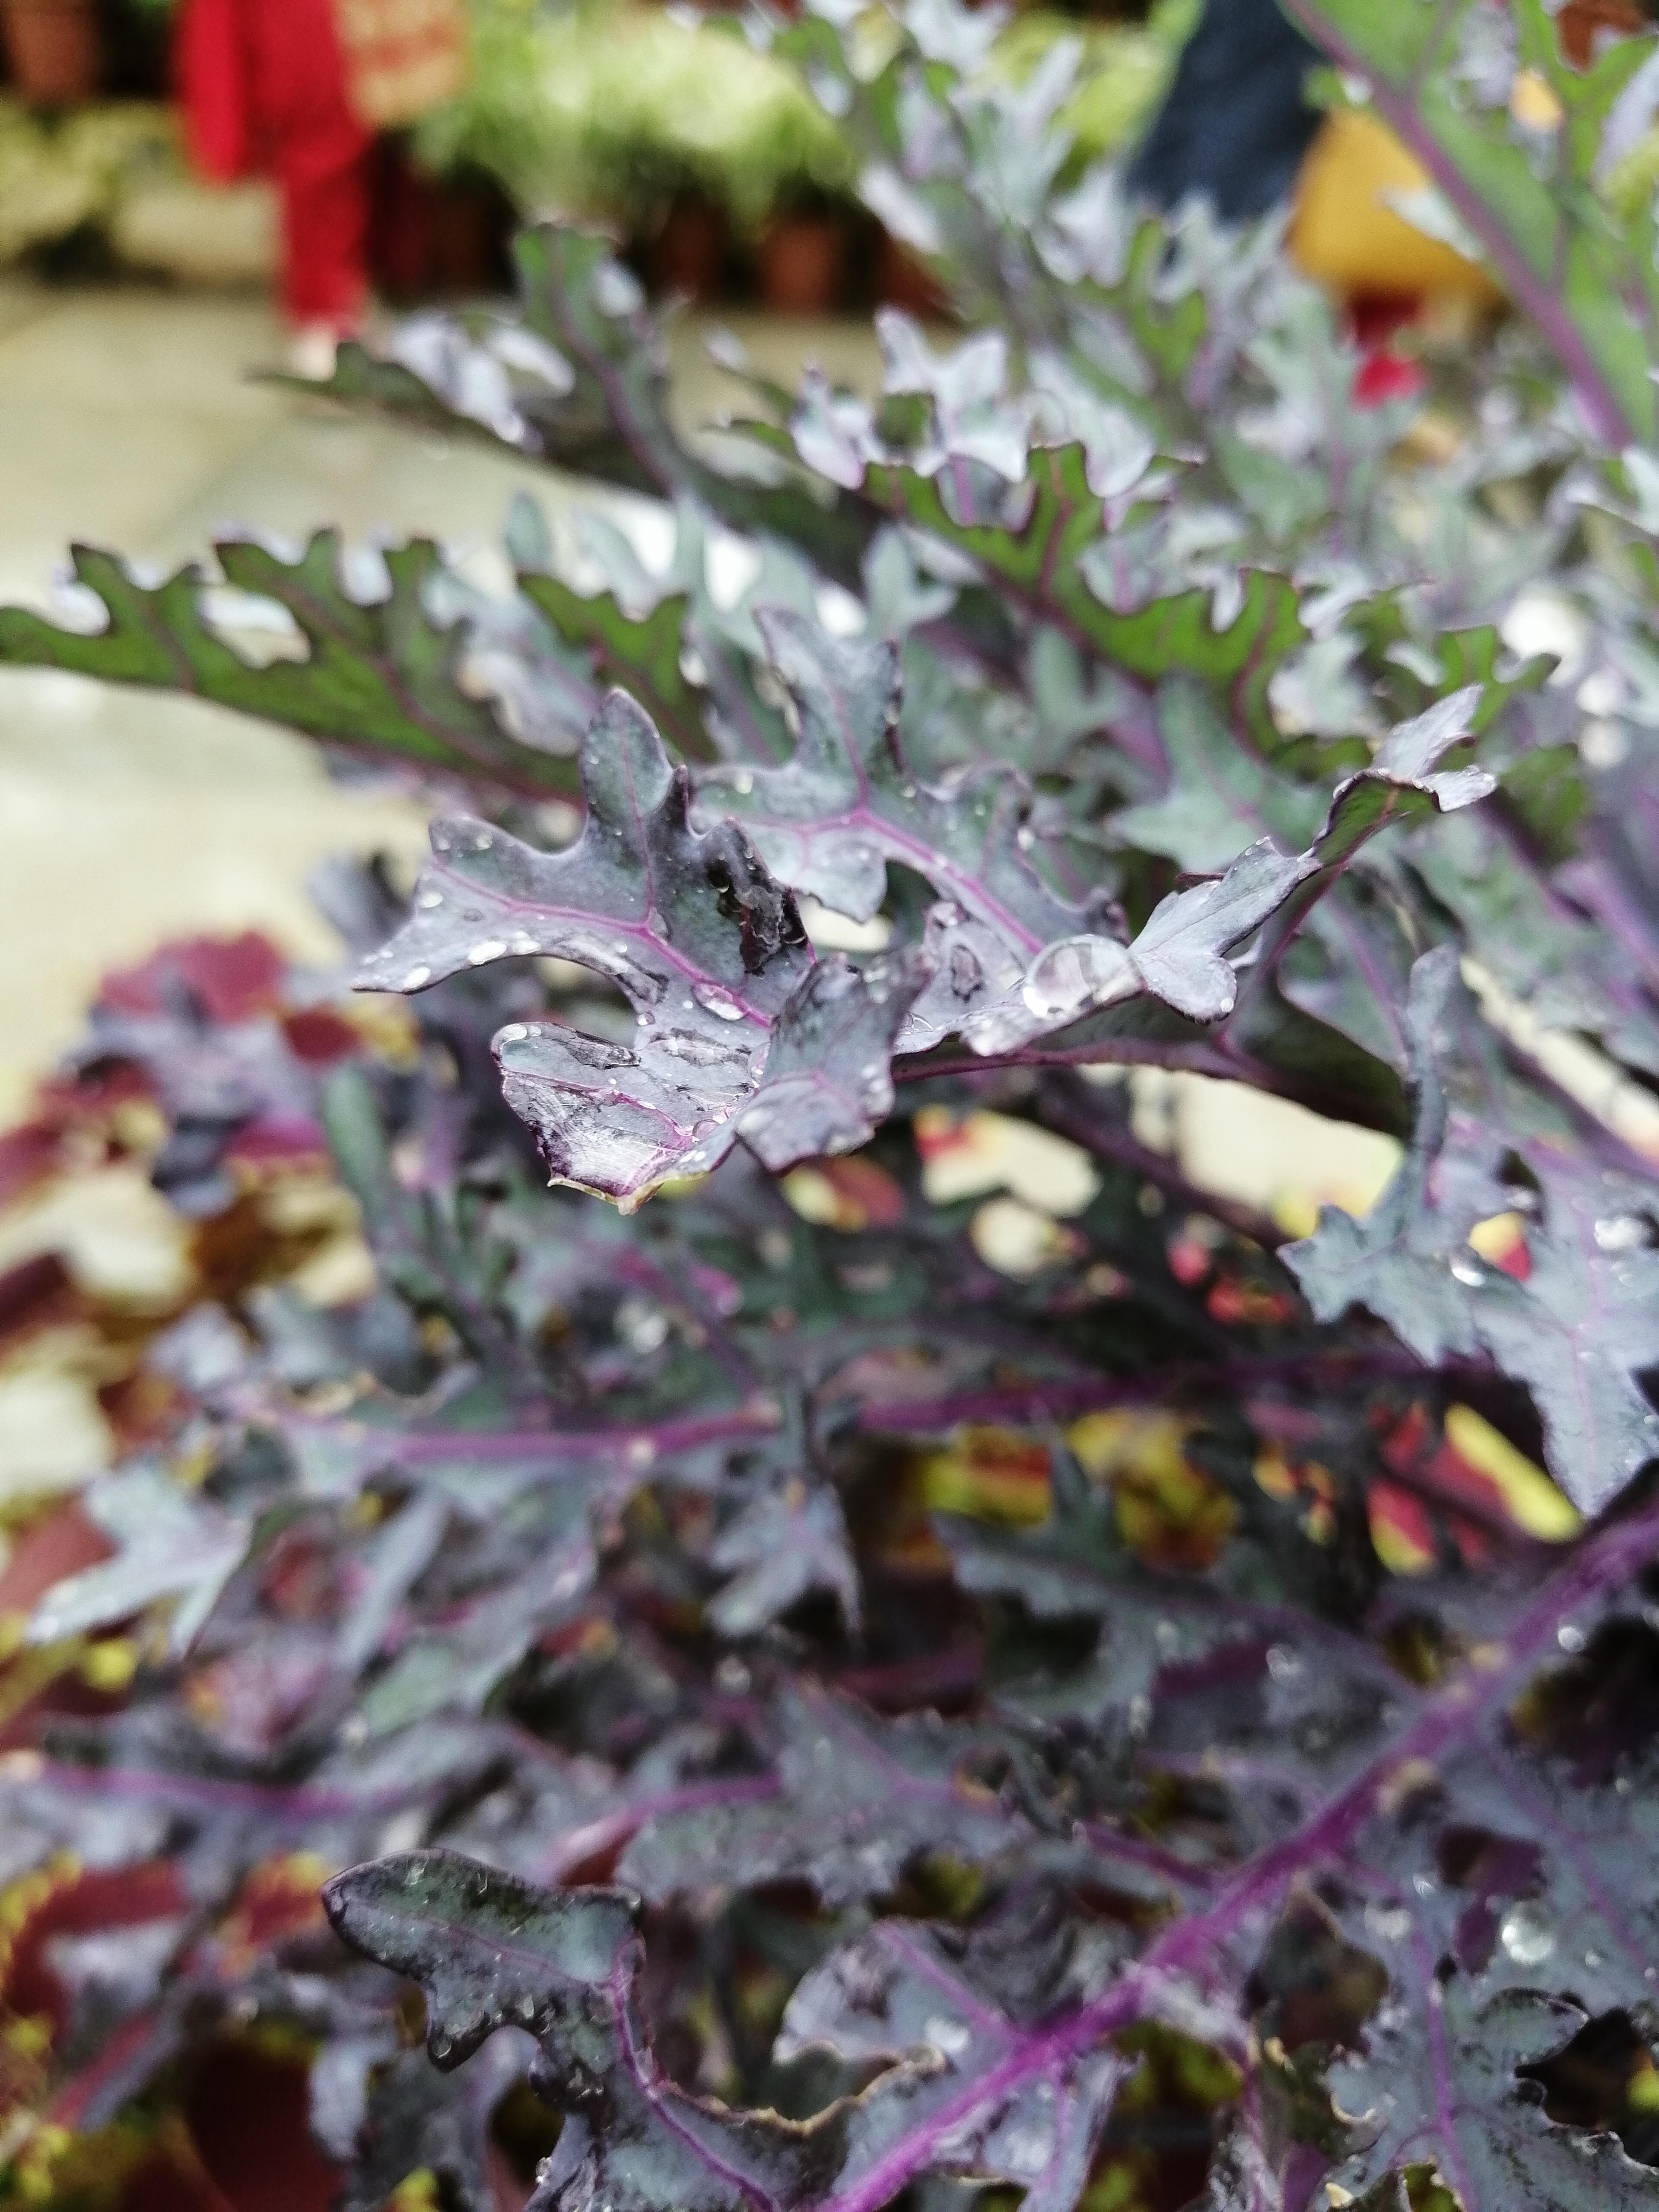
nature, flower, red, garden, leaf, photography, plant, annual plant, vegetable, autumn